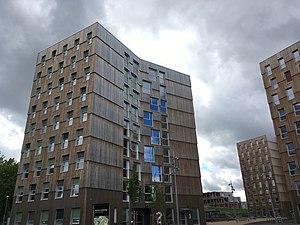
Moholt est un quartier de la ville de Trondheim dans le comté de Trøndelag, en Norvège.